Henry Sugimoto

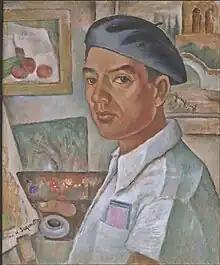
"Henry Sugimoto, Self Portrait in Camp, 1943, oil on canvas, 22 x 18 in"

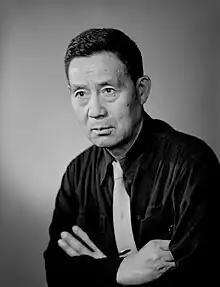
Henry Sugimoto, half-portrait, Los Angeles, California, September 1967, 4 x 5 in.

Henry Yuzuru Sugimoto (March 12, 1900 – May 8, 1990) was a Japanese-American artist, art teacher and a survivor of Japanese American Internment during World War II. Sugimoto became a naturalized citizen of the United States in 1952.